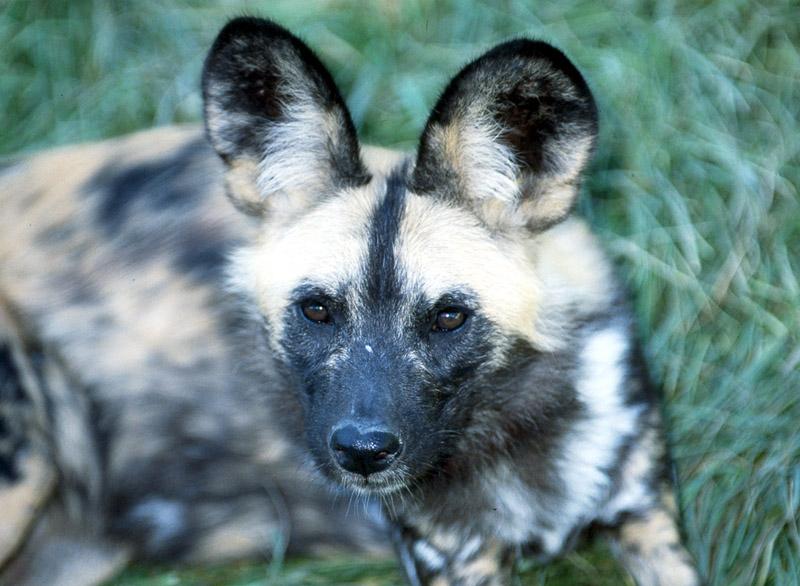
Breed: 211-n000025-African_hunting_dog